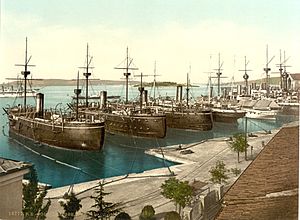
Østrig-Ungarns marine / Havne og beliggenhed
Østrig-ungarske skibsværft i Pola; ca. 1890
Østrig-Ungarns marine var marinen for dobbeltmonarkiet Østrig-Ungarn. Dens officielle navn var Kaiserliche und Königliche Kriegsmarine.